Jean Creton

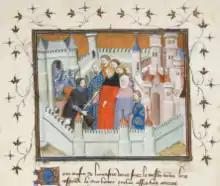
Henry Bolingbroke and Richard II at Flint Castle; page from the illuminated manuscript of Creton's "La Prinse et Mort du roy Richart" ("The Capture and Death of King Richard"), Harleian Collection, in the British Library, once in the collection of Jean de Valois, Duc de Berry.

Creton had deliberately joined Salisbury's retinue because of the earl's mighty chivalric reputation. The following month, August, saw the hurried return of the King from Ireland, alarmed at the news of Bolingbroke's landing at Ravenspur, Yorkshire, when he should have been in exile. Creton waited with the King at Conway Castle, and here he witnessed the Earl of Northumberland arrival and then that of Bolingbroke. Along with the other minor members of the royal entourage, Creton was required by the earl to leave the castle with Bolingbroke's herald. The chronicler was later open about the fact that, as a recent scholar has put it, Creton "was more frightened than he had ever been in his life." However, on hearing that Creton and his companions were French, Bolingbroke addressed them in their own language and assured them of their personal safety.